Blackburn Beverley

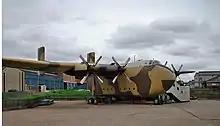
Sole surviving Beverley displayed until recently at Fort Paull

Only a single Beverley has survived: the first production aircraft, "XB259" was on display at Fort Paull, just east of Hull, in England, but was sold at auction in September 2020 and then partly dismantled for a proposed move to the nearby former RAF Riccall. In late January 2024, the Solway Aviation Museum acquired the aircraft and launched a £60,000 appeal for donations to cover the costs of further dismantling work then transporting the aircraft to Carlisle for restoration and permanent display there.